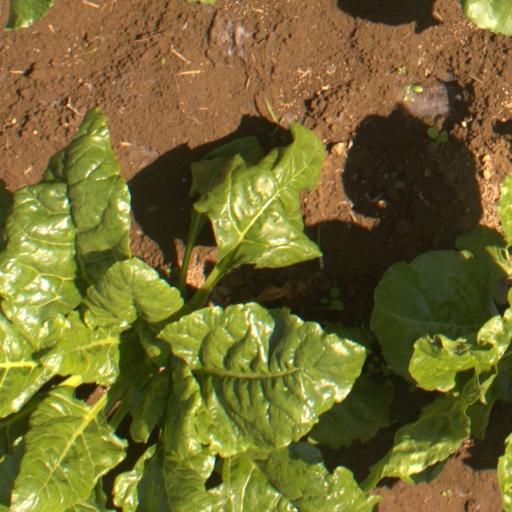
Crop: sugar beet